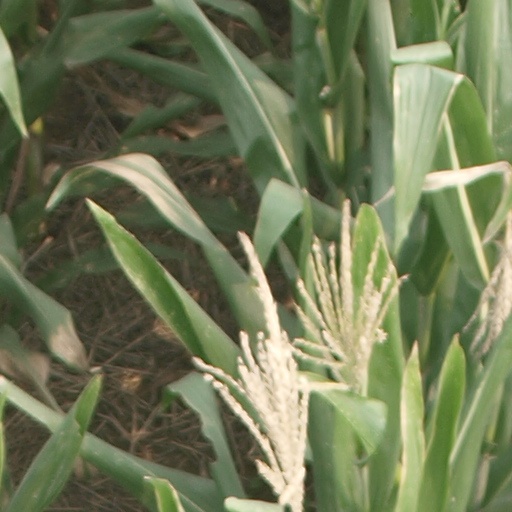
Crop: maize; corn